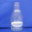
Label: bottle